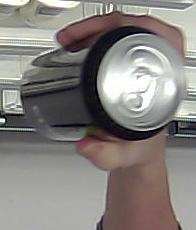
Product: monster_energydrink